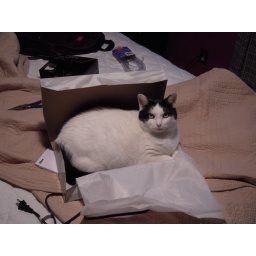
My cat opened my clothes box from christmas all by herself and claimed it